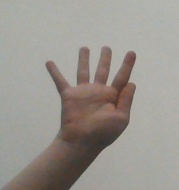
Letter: sheen